Mirjana Joković

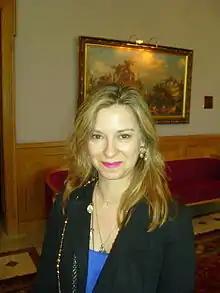
Mirjana Jokovic as a U.S. cultural envoy in Moscow, June 2010

Mirjana Joković (born 24 November 1967) is a Serbian film and stage actress, best known for her role as Natalija Zovkov in Emir Kusturica's "Underground" (1995). She currently is Director of Performance for Acting and an acting teacher in the Theater Faculty of the California Institute of the Arts near Los Angeles.